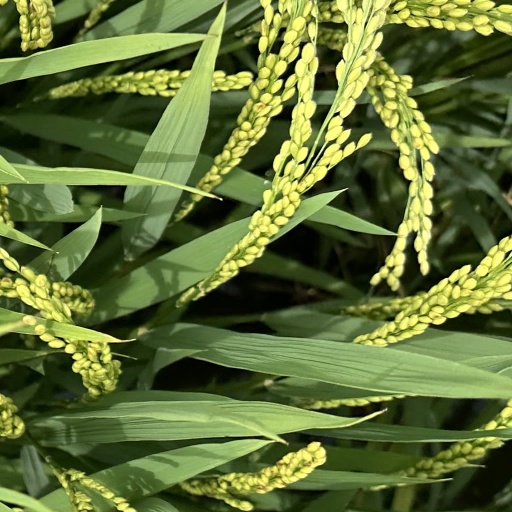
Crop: rice